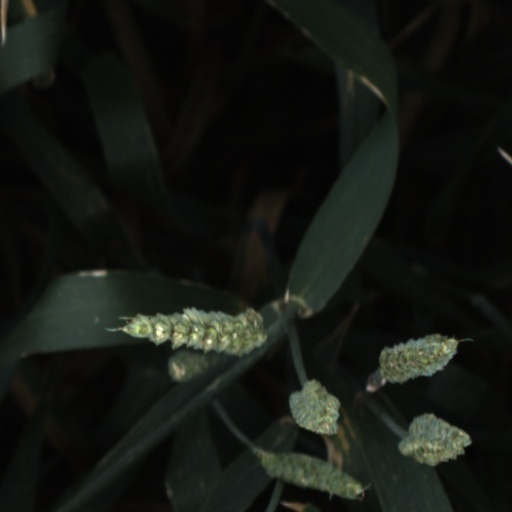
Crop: wheat